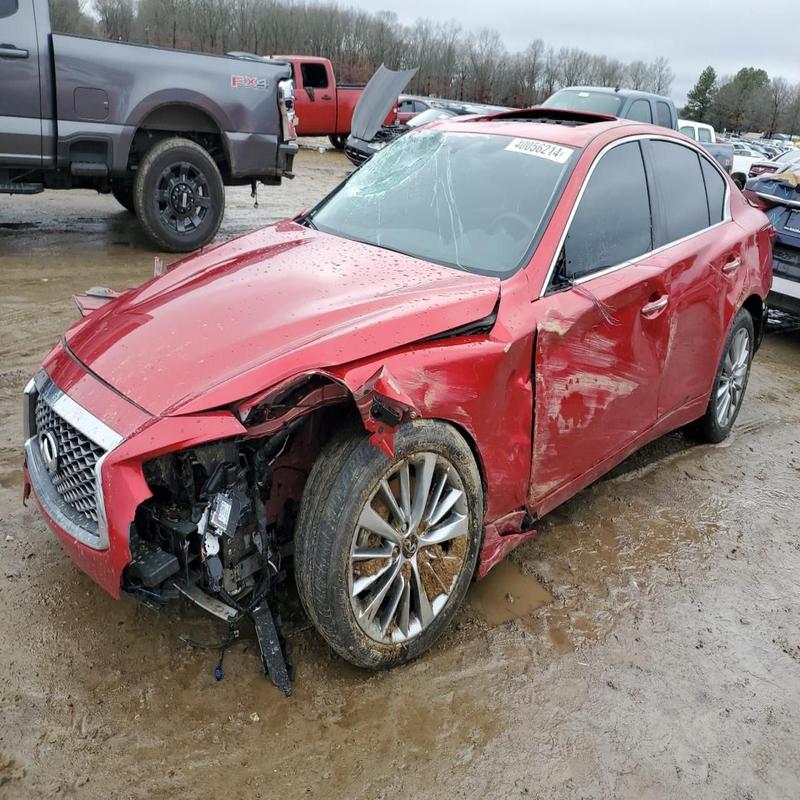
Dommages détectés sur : plaque d'immatriculation avant, pare-choc avant, feu avant droit, feu avant gauche, capot, pare-brise avant, aile avant droite, aile avant gauche, porte avant gauche, porte arrière droite, aile arrière droite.
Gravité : majeur